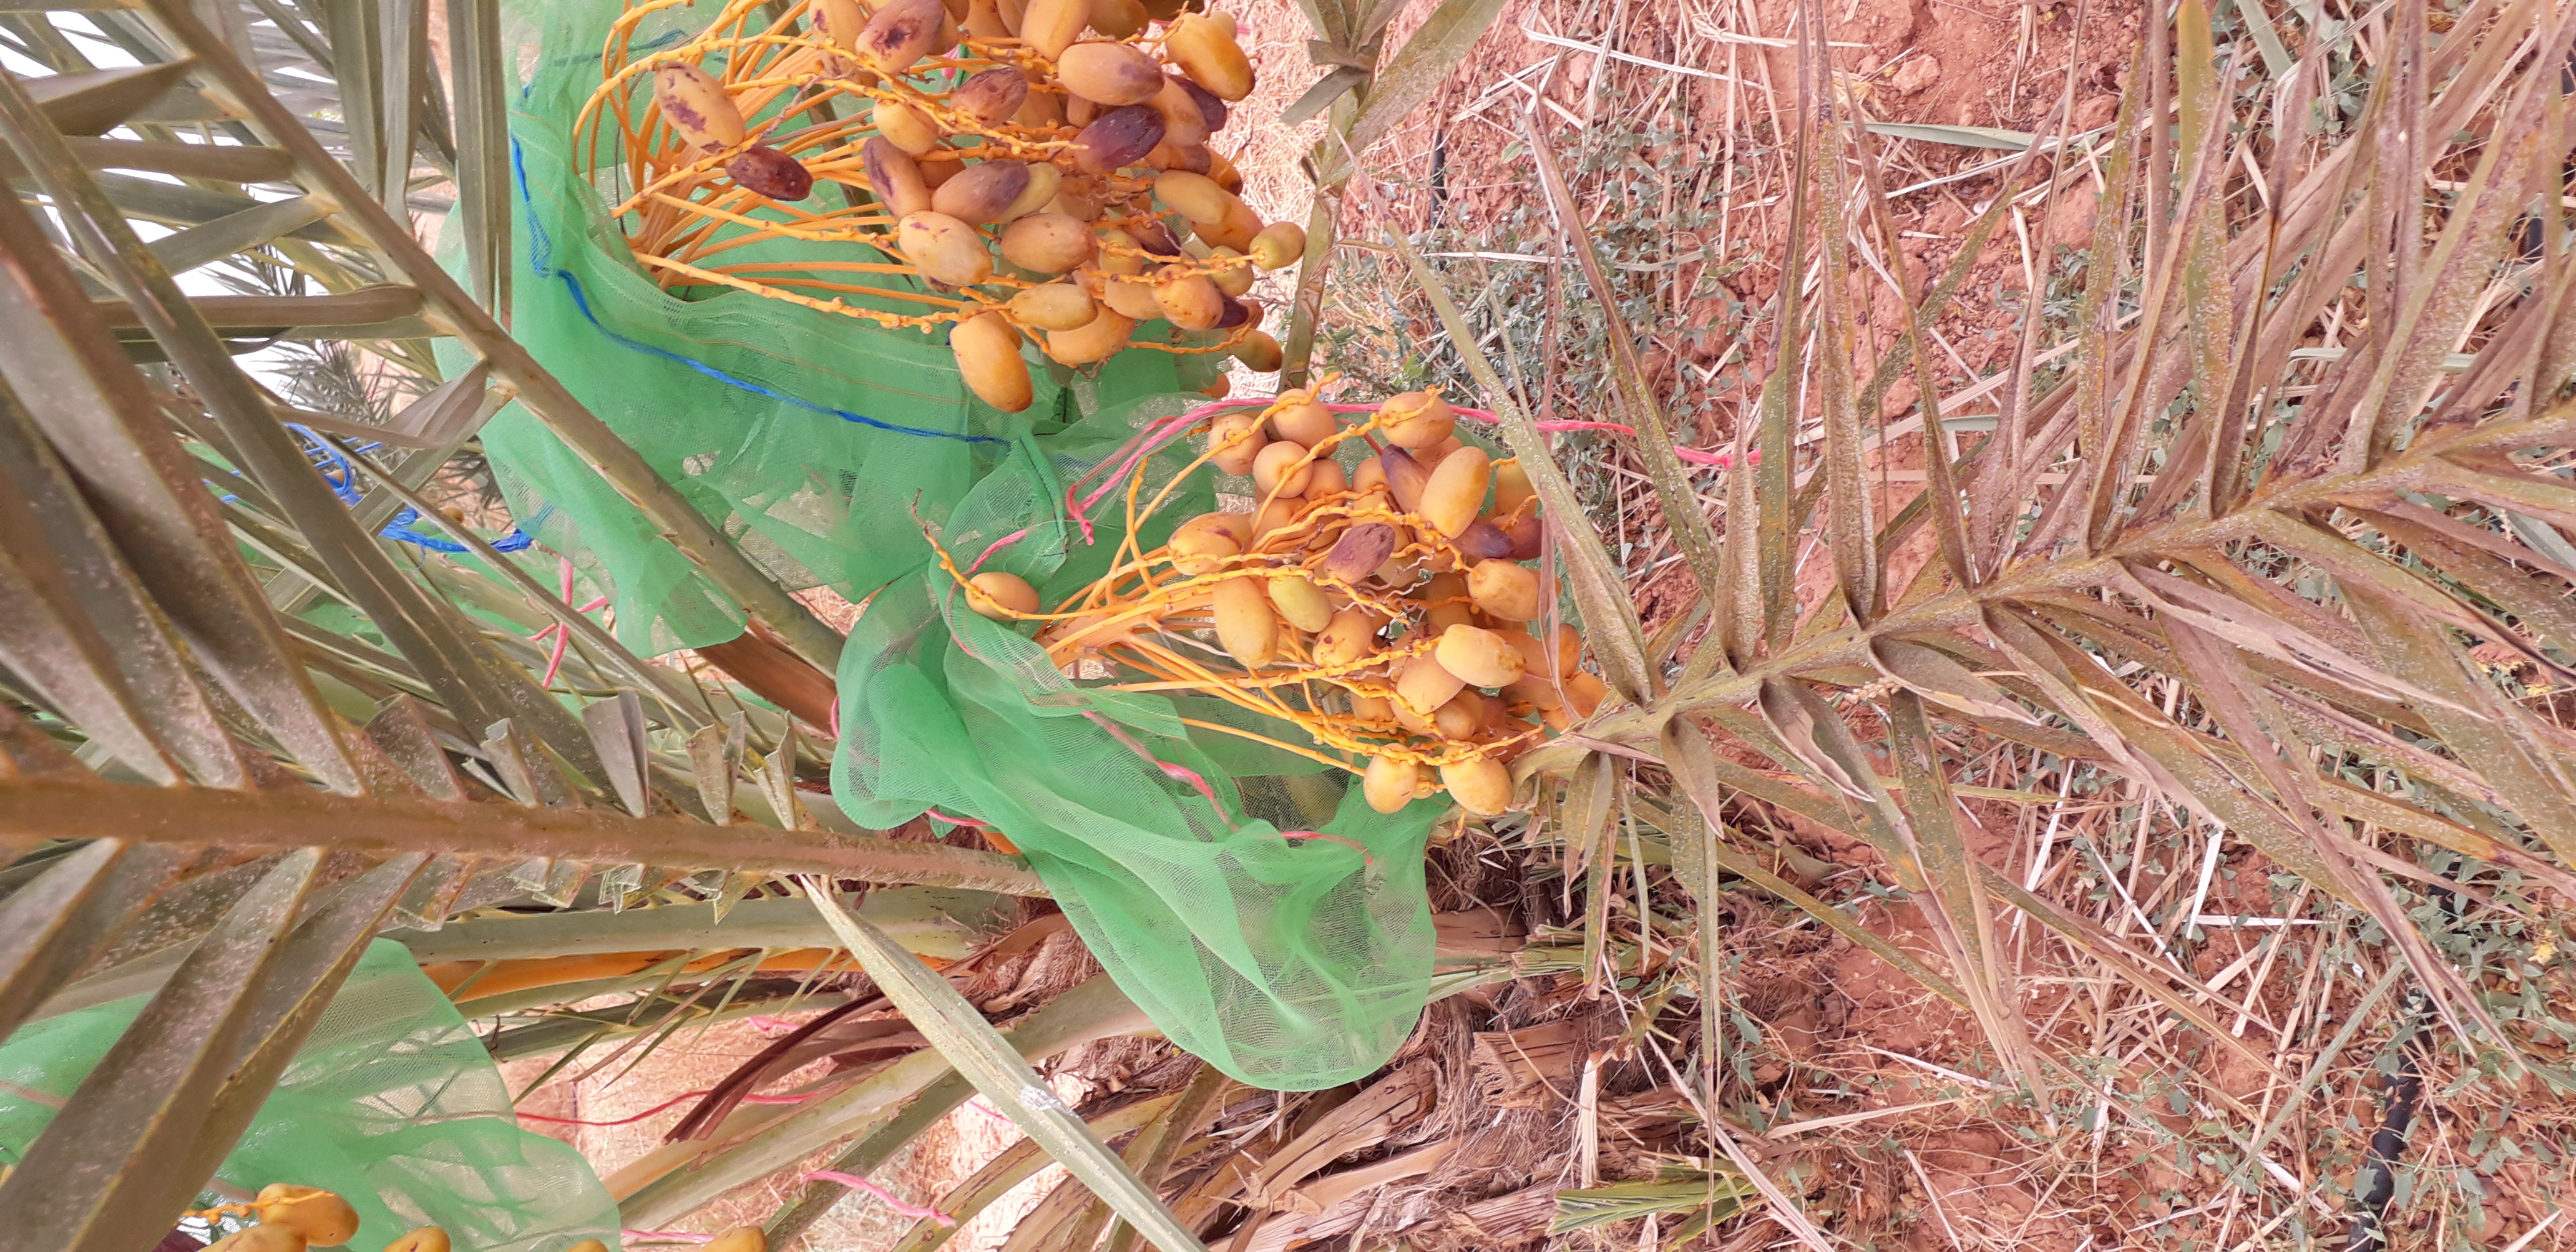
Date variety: Boumajhoul